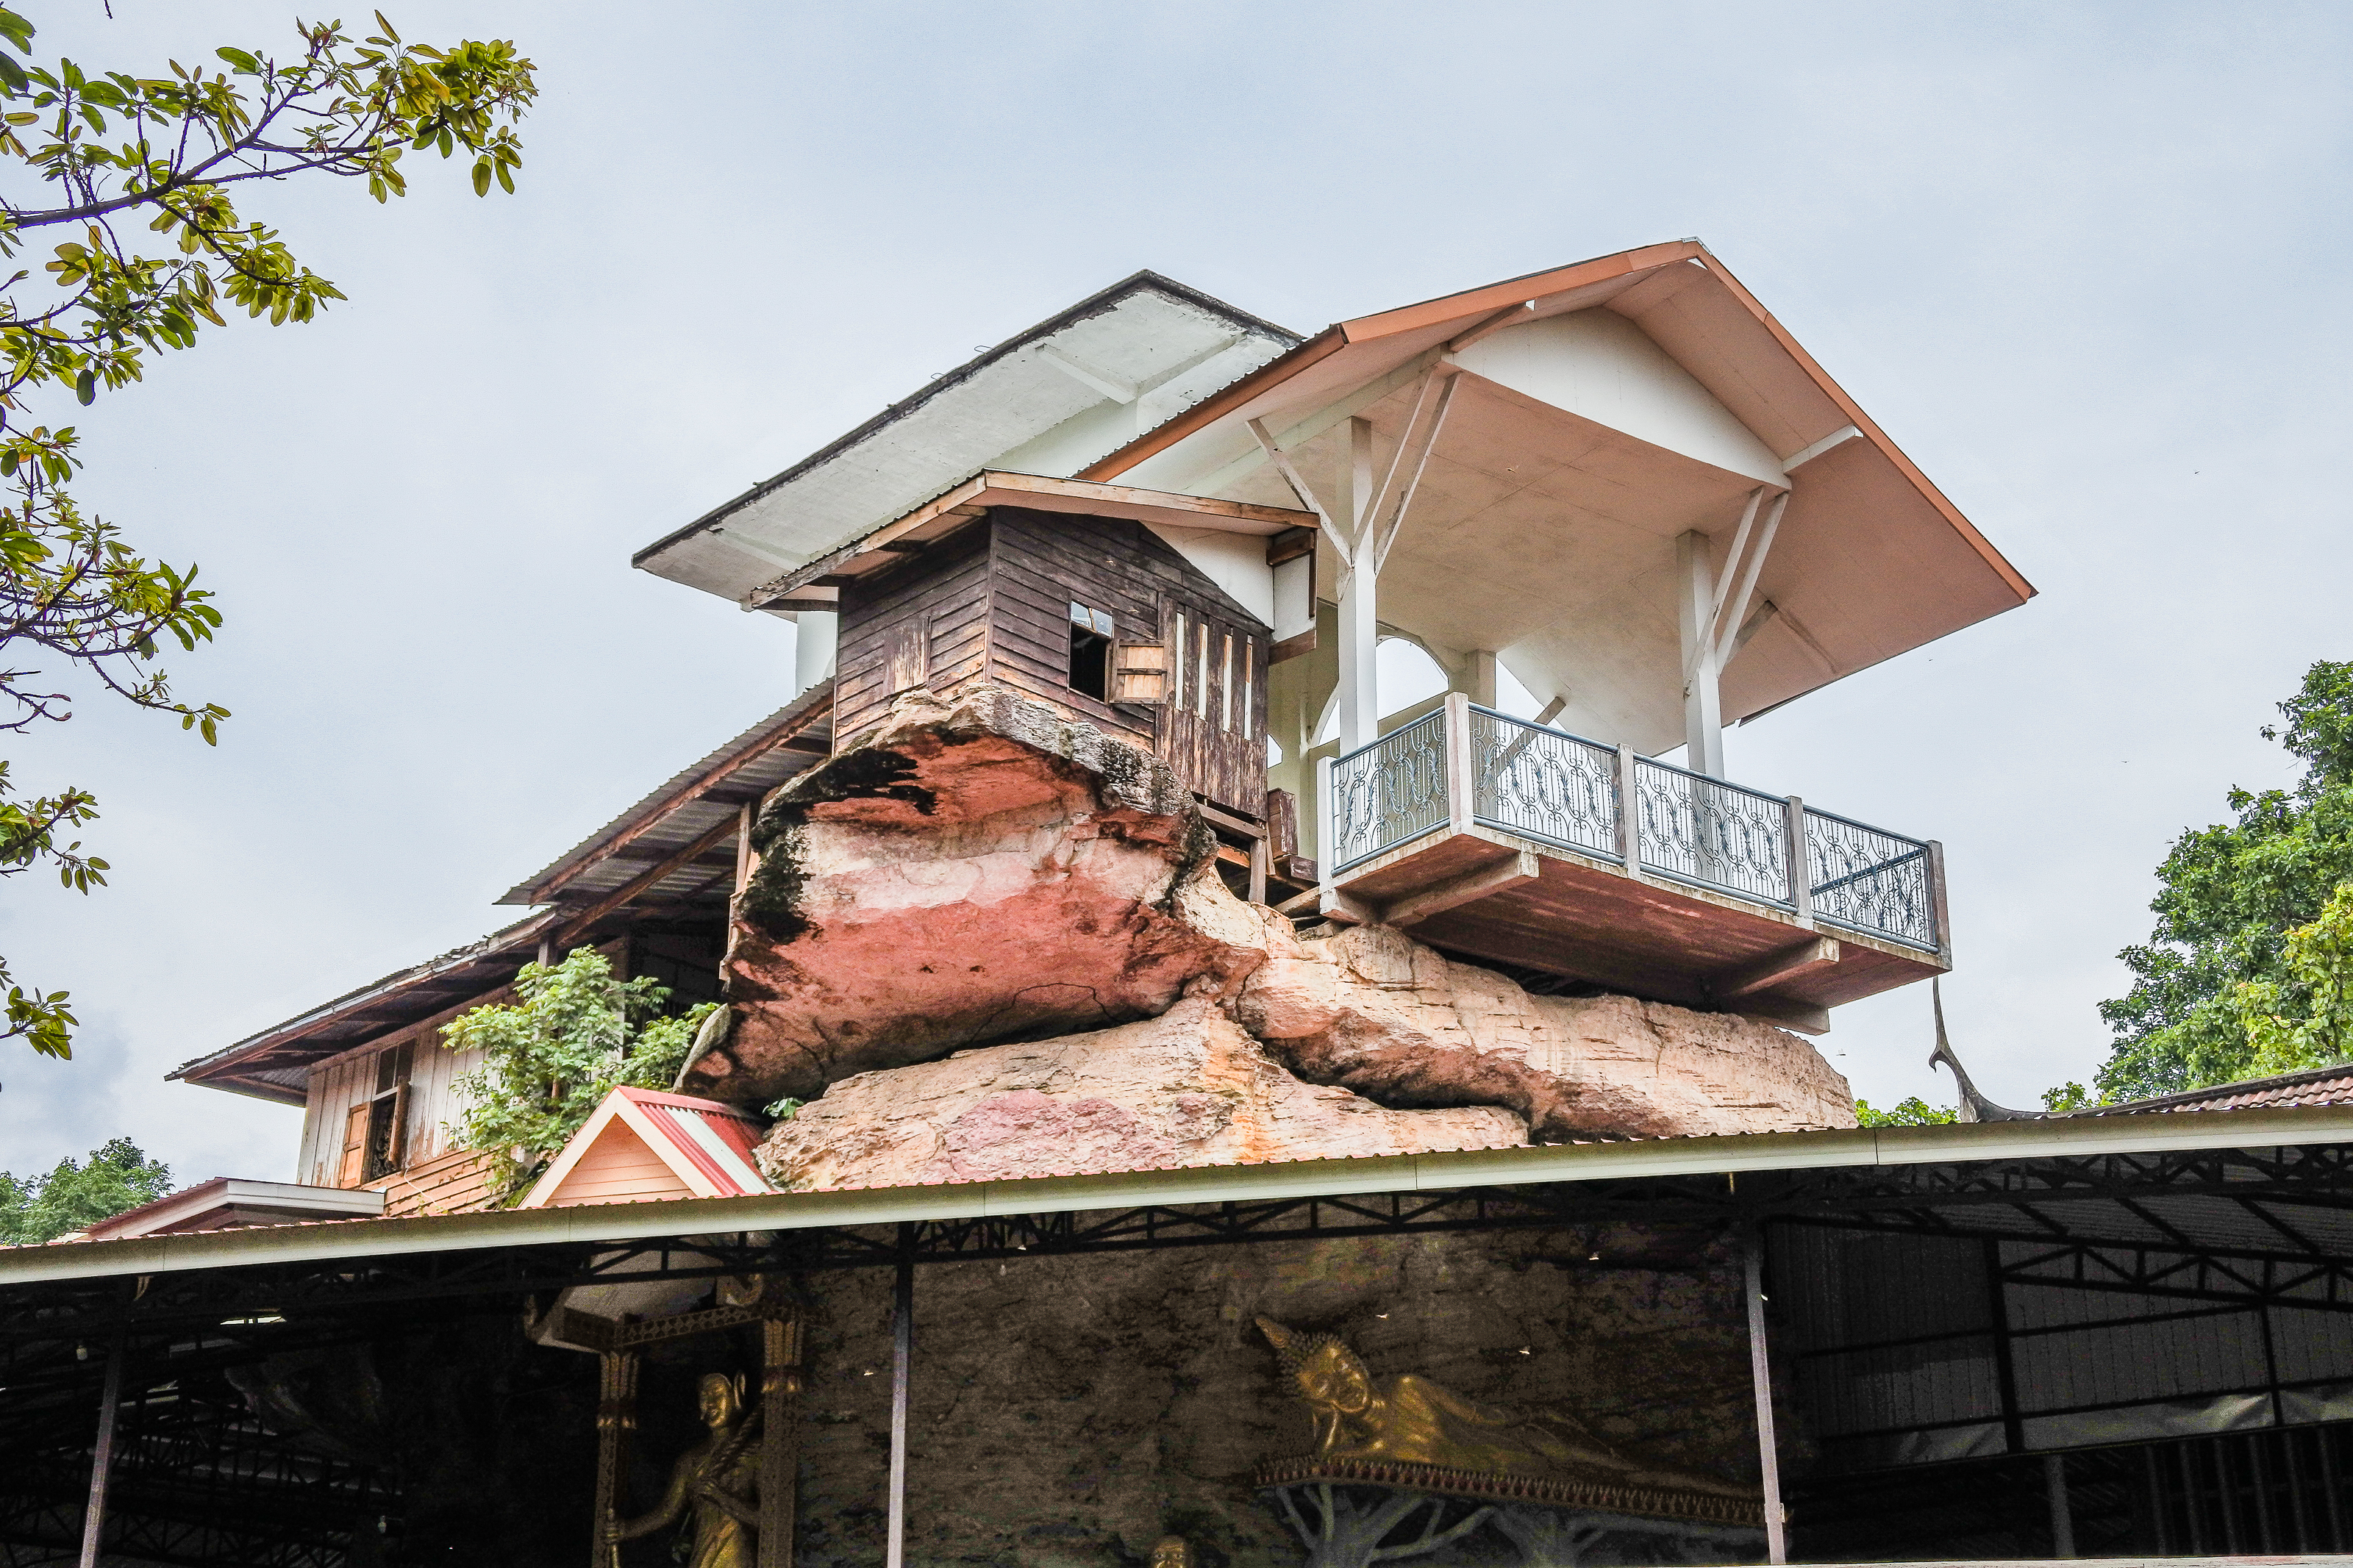
architecture, art, asia, beautiful, believe, blue, buddha, buddhism, chedi, culture, faith, gold, golden, heritage, historic, life, magnificent, northeastern, pagoda, religion, sacred, stupa, temple, travel, house, roof, home, building, tree, real estate